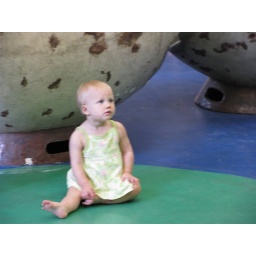
Ava taking it all in at the tree house in the Philly zoo.